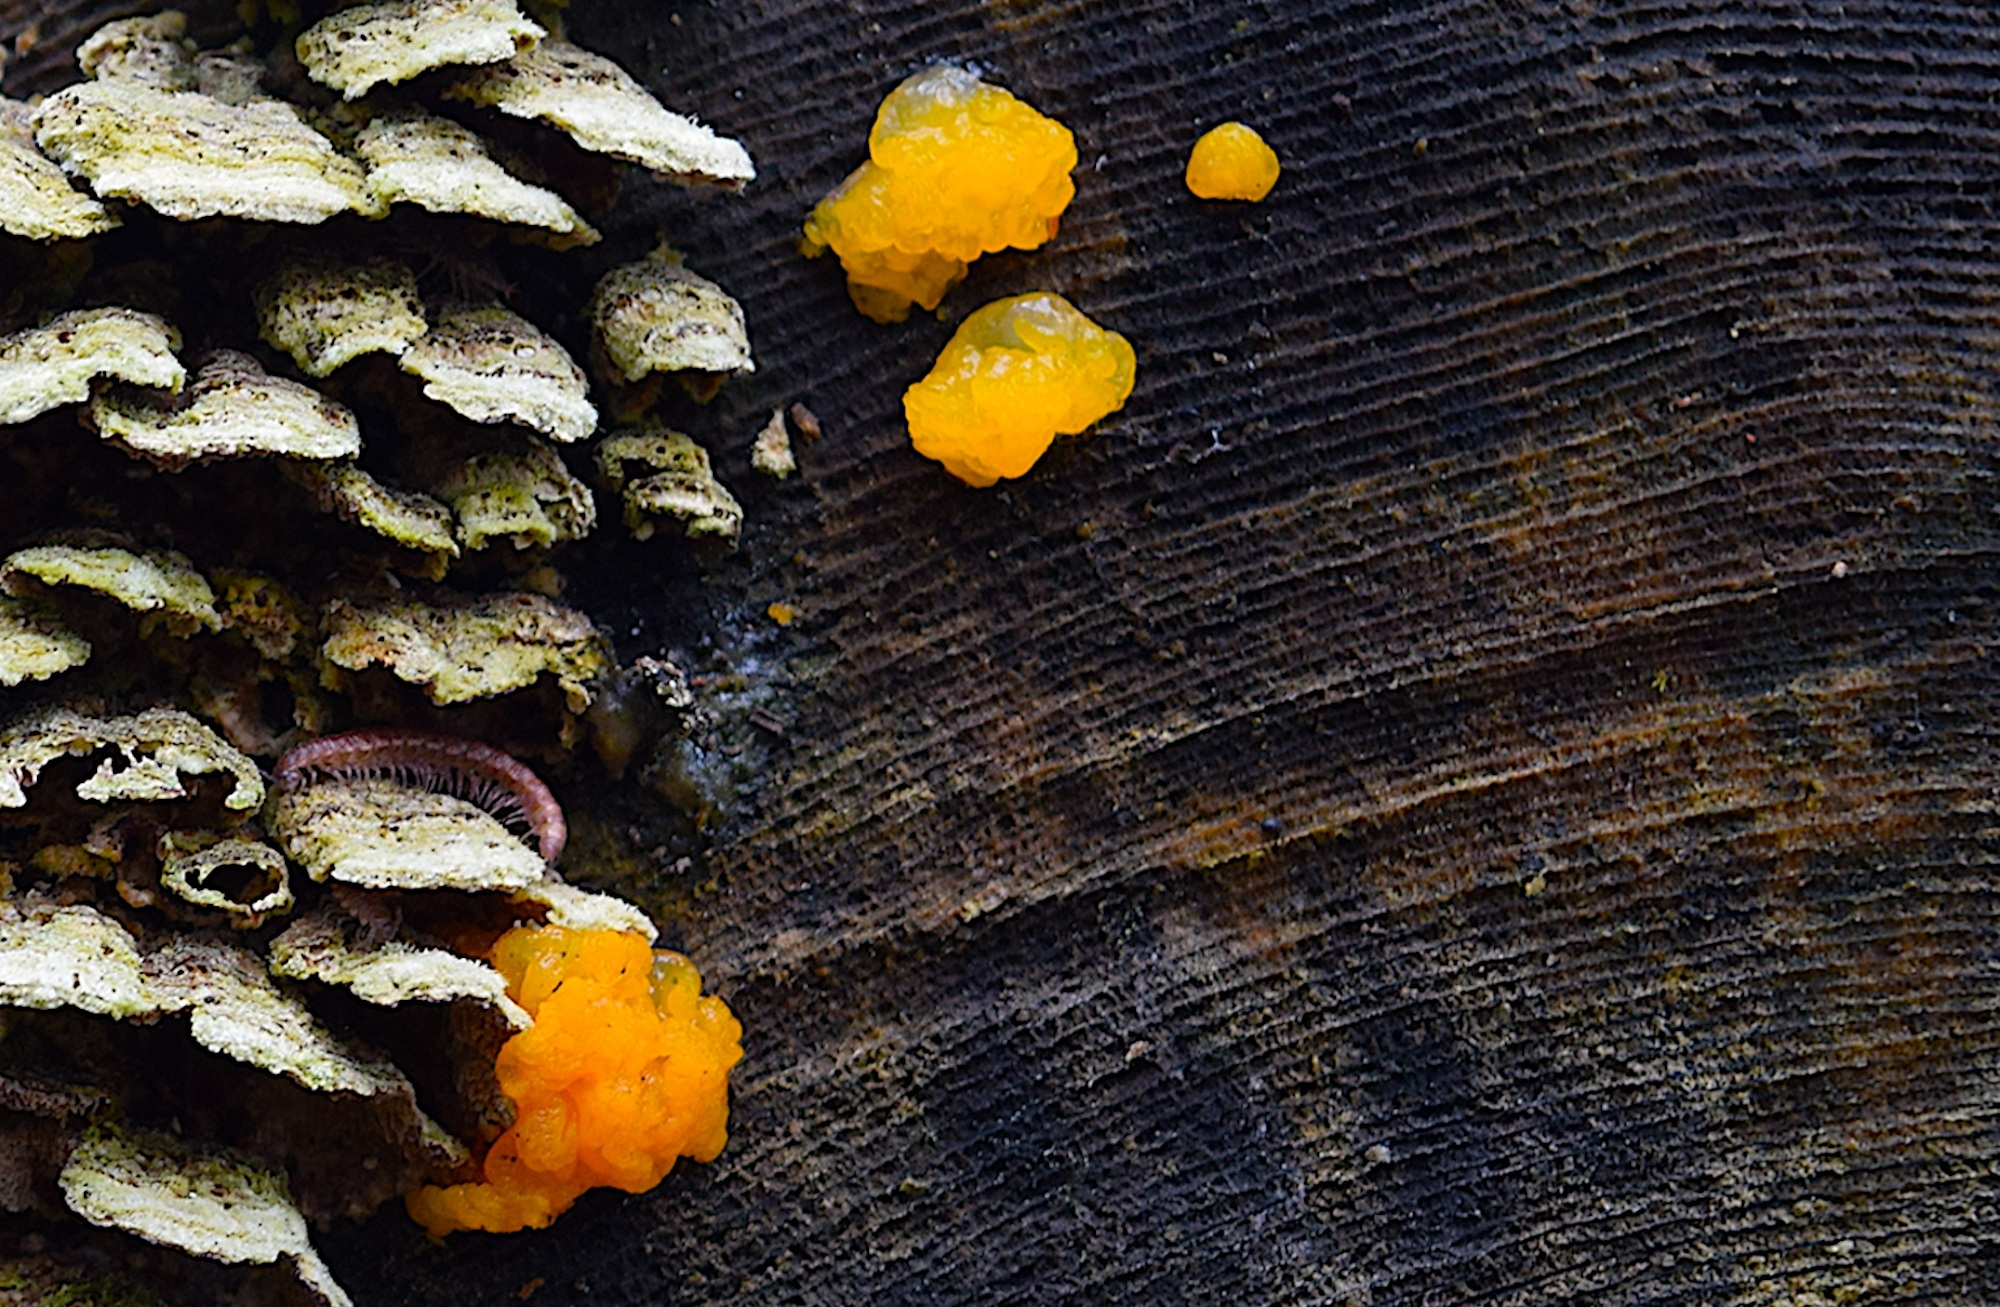
tree, nature, forest, rock, plant, wood, grain, texture, leaf, stump, flower, old, rustic, bark, environment, pile, log, pattern, produce, color, natural, autumn, brown, soil, rough, mushroom, yellow, flora, close up, fungus, wooden, timber, macro photography